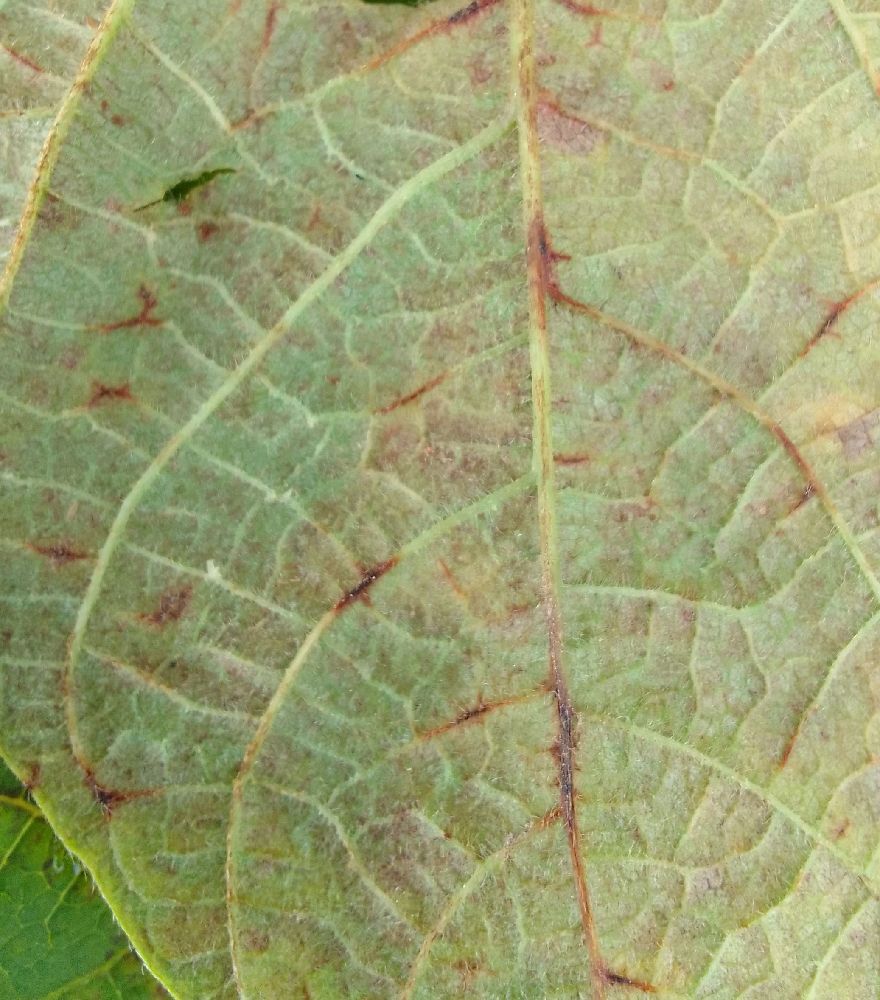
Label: anthracnose